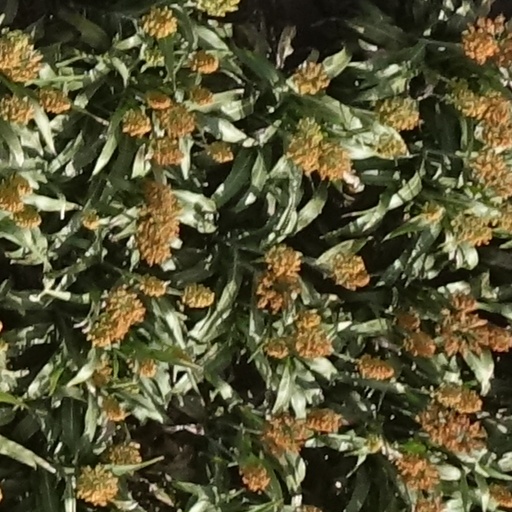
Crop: sorghum